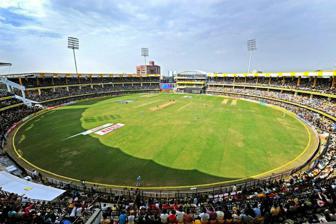
Building: Holkar Stadium
Country: India
Year built: 1990
Cricket stadium in Indore, Madhya Pradesh, India Holkar Stadium Ground information Location Race course Rd, Indore , Indore district , Madhya Pradesh, India Coordinates 22°43′27″N 75°52′46″E / 22.72417°N 75.87944°E / 22.72417; 75.87944 Home club Madhya Pradesh cricket team Madhya Pradesh women's cricket team Capacity 30,000 Owner Madhya Pradesh Cricket Association Operator Madhya Pradesh Cricket Association Tenants India national cricket team India women's cricket team Kings XI Punjab International information First Test 8–11 October 2016: India v New Zealand Last Test 1–3 March 2023: India v Australia First ODI 15 April 2006: India v England Last ODI 24 September 2023: India v Australia First T20I 22 December 2017: India v Sri Lanka Last T20I 14 January 2024: India v Afghanistan As of 14 January 2024 Source: ESPNcricinfo Holkar Cricket Stadium is located in Indore , Madhya Pradesh , India . It is owned and operated by Madhya Pradesh Cricket Association and serves as its headquarter. It is the home ground of Madhya Pradesh cricket team as well as MP women's team . It was formerly known as Maharani Usharaje Trust Cricket Ground. In 2010, Madhya Pradesh Cricket Association renamed it after the Holkar dynasty of the Maratha Empire that ruled Indore State . Holkar stadium's ground is very small, its square boundaries are only 56 meters long. in 2006 it hosted its first One Day International, since then it regularly hosts International matches. Indore city has another cricket stadium, Nehru Stadium which was used for International matches until 31 March 2001. It has a seating capacity of around 30,000 spectators. It is equipped with flood lights for night matches. Virender Sehwag recorded the third highest ODI score of 219 at this ground. Gwalior's Captain Roop Singh Stadium , another international stadium in Madhya Pradesh, is a bit smaller in capacity than Indore 's Holkar Cricket Stadium. The ground stages the majority of Madhya Pradesh cricket team 's home matches in the Ranji Trophy . On 8 October 2016, It hosted its first ever Test match when India played against New Zealand . It became the twenty-second test venue in India. History The credit for giving land for the stadium goes to the Holkar 's of the Maratha Confederacy .  The ruling Maratha family of Indore State encouraged and pioneered cricket in this part of the country. Holkar cricket team appeared in ten Ranji Trophy season's, reaching the final eight times and winning the title four times. It is on the some part of this ground that an older stadium was present where the Holkar's cricket team won its three Ranji Trophy titles, in the late 1940s and early 1950s. In this sense, some part of this stadium has seen greats like C.K. Nayudu and Mushtaq Ali playing for Ranji Trophy . The stadium has hosted a total of 7 ODIs (2006, 2008, 2011, 2015, 2017, January 2023 and September 2023), 3 Tests (2016, 2019 and 2023) and 4 T20Is (2017, 2020, 2022 and 2024 ). Apart from these the venue has witnessed a total of 9 IPL matches. Since the stadium's inauguration, Team India had a 100% winning record until 4 October 2022, losing to South Africa by 49 runs in a T20I match during the South Africa Tour of India in 2022 . The first match was staged on 15 April 2006, India successfully chased 289 to complete a 5–0 series win on England in what was a dead rubber. Its second international match came two and a half years later when England next toured, India again winning. The rest three ODIs were against West Indies, South Africa and Australia. The Stadium hosted its first ever IPL match on 13 May 2011. The Jawaharlal Nehru Stadium, Kochi is the home venue for the Indian Premier League team Kochi Tuskers Kerala and officially hosted 5 home-matches of the franchise. The remaining 2 home matches were played at the Holkar Cricket Stadium. In 2017, Kings XI Punjab selected the Holkar stadium as one of their home grounds for three IPL matches. Virender Sehwag made the highest runs in a limited over innings of cricket 219 here on 8 December 2011 against West Indies , which was later broken by Rohit Sharma . In November 2015, the stadium was selected to be one of the six new Test venues along with Maharashtra Cricket Association Stadium , JSCA International Stadium Complex , Saurashtra Cricket Association Stadium , Himachal Pradesh Cricket Association Stadium and Dr. Y.S. Rajasekhara Reddy ACA-VDCA Cricket Stadium in India. Holkar Stadium hosted its first Test match in October 2016 when New Zealand cricket team toured India . India defeated New Zealand by 321 runs on the fourth day to complete a 3–0 series whitewash. The second Test match was played between India and Bangladesh in 2019. The Stadium was selected to host the final of the 2016-17 edition of the Ranji Trophy from 10 January 2017. Stadium hosted 2 international matches in 2017, One Day International between Indian Cricket Team & Australian Cricket Team was played on 24 September 2017 whereas T20 International between Indian Cricket Team & Sri Lanka Cricket Team was played in December 2017. In this T20I match Rohit Sharma scored his 2nd T20I century. He scored 118 runs from 43 balls Names of places in stadium In 2011, a committee was formed to decide the naming of Pavilion, Dressing Rooms and Stands/Galleries around the stadium. This committee had Surya Prakash Chaturvedi as the chairman. As per the recommendations of the committee following landmarks have been named : Press Box named after HH Maharaja Madhav Rao Scindia of Gwalior State (President of Madhya Pradesh Cricket Association & Board of Control for Cricket in India ) Pavilion's named after Col. C.K. Nayudu (India's First Test Captain) and Capt. Mushtaq Ali (First Asian batsman to score a century). Dressing Room's named after Mansur Ali Khan Pataudi (Born in Bhopal ) and Rahul Dravid (Born in Indore). Stadium Gates named after former International cricketers from this part of the country, who are Narendra Hirwani , Amay Khurasia and Rajesh Chauhan . One of the two galleries contains Stands named after greats of Indian cricket like Vijay Hazare , Ajit Wadekar , Sunil Gavaskar , Kapil Dev , Sachin Tendulkar and Anil Kumble . The other gallery contains stands named after greats of Holkar era like J. N. Bhaya, M. M. Jagdale, Khandu Rangnekar , Hiralal Gaekwad , Chandu Sarwate and C. S. Nayudu . This combination of current and former cricketers named opposite to each other is unique in itself and not been seen elsewhere. The commentators' Box in the stadium has been named after Sushil Doshi , renowned Hindi commentator. List of international matches Test Matches No. Team 1 Team 2 Winner Margin Date Scorecard 1 India New Zealand India 321 runs 8–11 October 2016 Scorecard 2 Bangladesh India India Innings & 130 runs 14–16 November 2019 Scorecard 3 Australia India Australia 9 wickets 1–3 March 2023 Scorecard One-day Internationals No. Team 1 Team 2 Winner Margin Date Scorecard Notes 1 England India India 7 wickets 15 April 2006 Scorecard 2 India England India 54 runs 17 November 2008 Scorecard 3 India West Indies India 153 runs 8 December 2011 Scorecard India's highest total till date in ODI 4 India South Africa India 22 runs 14 October 2015 Scorecard 5 Australia India India 5 wickets 24 September 2017 Scorecard 6 India New Zealand India 90 runs 24 January 2023 Scorecard 7 India Australia India 99 runs (DLS Method) 24 September 2023 Scorecard India's second highest score in this stadium. India's highest runs against Australia. Twenty20 Internationals No. Team 1 Team 2 Winner Margin Date Scorecard Notes 1 India Sri Lanka India 88 runs 22 December 2017 Scorecard India's highest total till date in T20I 2 Sri Lanka India India 7 wickets 7 January 2020 Scorecard 3 South Africa India South Africa 49 runs 4 October 2022 Scorecard 4 India Afghanistan TBD TBD 14 January 2024 Scorecard List of international centuries Key * denotes that the batsman was not out . Inns. denotes the number of the innings in the match. Balls denotes the number of balls faced in an innings. NR denotes that the number of balls was not recorded. Parentheses next to the player's score denotes his century number at Edgbaston. The column title Date refers to the date the match started. The column title Result refers to the player's team result Test Centuries No. Score Player Team Balls Inns. Opposing team Date Result 1 211 Virat Kohli India 366 1 New Zealand 8–11 October 2016 Won 2 188 Ajinkya Rahane India 381 1 New Zealand 8–11 October 2016 Won 3 101* Cheteshwar Pujara India 148 3 New Zealand 8–11 October 2016 Won 4 243 Mayank Agarwal India 330 2 Bangladesh 14–16 November 2019 Won One Day Internationals No. Score Player Team Balls Inns. Opposing team Date Result 1 118 Yuvraj Singh India 122 1 England 17 November 2008 Won 2 219 Virender Sehwag India 149 1 West Indies 8 December 2011 Won 3 124 Aaron Finch Australia 125 1 India 24 September 2017 Lost 4 101 Rohit Sharma India 85 1 New Zealand 24 January 2023 Won 5 112 Shubman Gill India 78 1 New Zealand 24 January 2023 Won 6 138 Devon Conway New Zealand 100 1 India 24 January 2023 Lost 7 105 Shreyas Iyer India 90 1 Australia 24 September 2023 Won 8 104 Shubman Gill India 97 1 Australia 24 September 2023 Won Twenty20 Internationals No. Score Player Team Balls Inns. Opposing team Date Result 1 118 Rohit Sharma India 43 1 Sri Lanka 22 December 2017 Won 2 100 * Rilee Rossouw South Africa 48 1 India 4 October 2022 Won List of five wicket hauls Tests Five-wicket hauls in Men's Test matches at Holkar Stadium No. Bowler Date Team Opposing Team Inn O R W Result 1 Ravichandran Ashwin 8 October 2016 India New Zealand 2 27.2 81 6 India won 2 Ravichandran Ashwin 8 October 2016 India New Zealand 4 13.5 59 7 India won 3 Matthew Kuhnemann 1 March 2023 Australia India 1 9 16 5 Australia won 4 Nathan Lyon 1 March 2023 Australia India 3 23.3 64 8 Australia won One Day Internationals Five-wicket hauls in Men's ODI matches at Holkar Stadium No. Bowler Date Team Opposing Team Inn O R W Result 1 S. Sreesanth 15 April 2006 India England 1 10 55 6 India won See also Daly College Ground Yeshwant Club Ground Gwalior International Cricket Stadium References